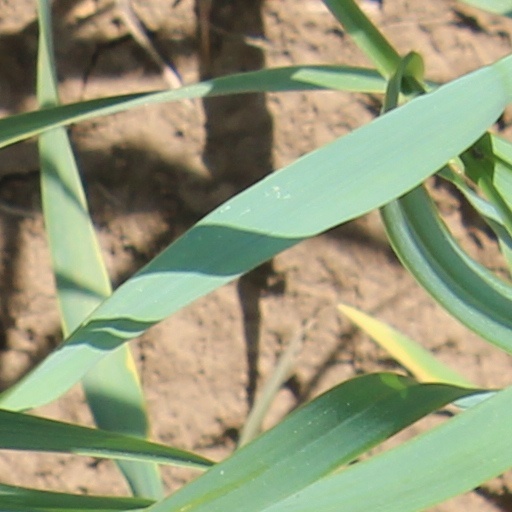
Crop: wheat